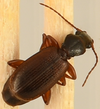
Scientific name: Cymindis neglecta
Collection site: Bartlett Experimental Forest NEON (BART), plot BART_031